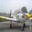
Label: airplane